Donegal (town)

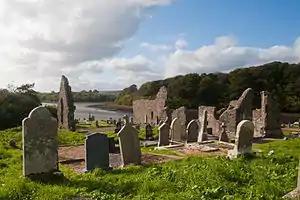
Donegal Abbey was founded by King Hugh Roe O'Donnell in 1474

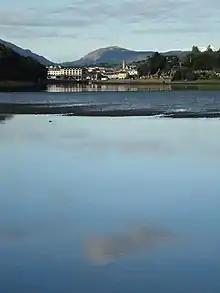
Approaching Donegal Town by sea

There is archaeological evidence for settlements around the town dating to prehistoric times, including the remains of ringforts and other defensive earthworks.